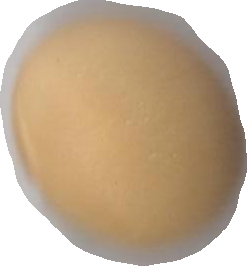
Variety: Dega